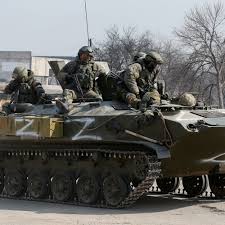
Label: BMD